Los Lunas Decalogue Stone

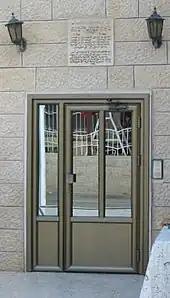
Modern Samaritan mezuzah over doorway. Kiryat Luza, Mount Gerizim.

Because of the stone's weight of over 80 tons, it was never moved to a museum or laboratory for study and safekeeping. Many visitors have cleaned the stone inscriptions over the years, likely destroying any possibility for scientific analysis of the inscriptions' patina. Nevertheless, comparing it to a modern inscription nearby, geologist George E. Morehouse, a colleague of Barry Fell, estimated that the inscription could be between 500 and 2000 years old and explaining its freshness and lack of patina as being due to frequent scrubbing to make it more visible.